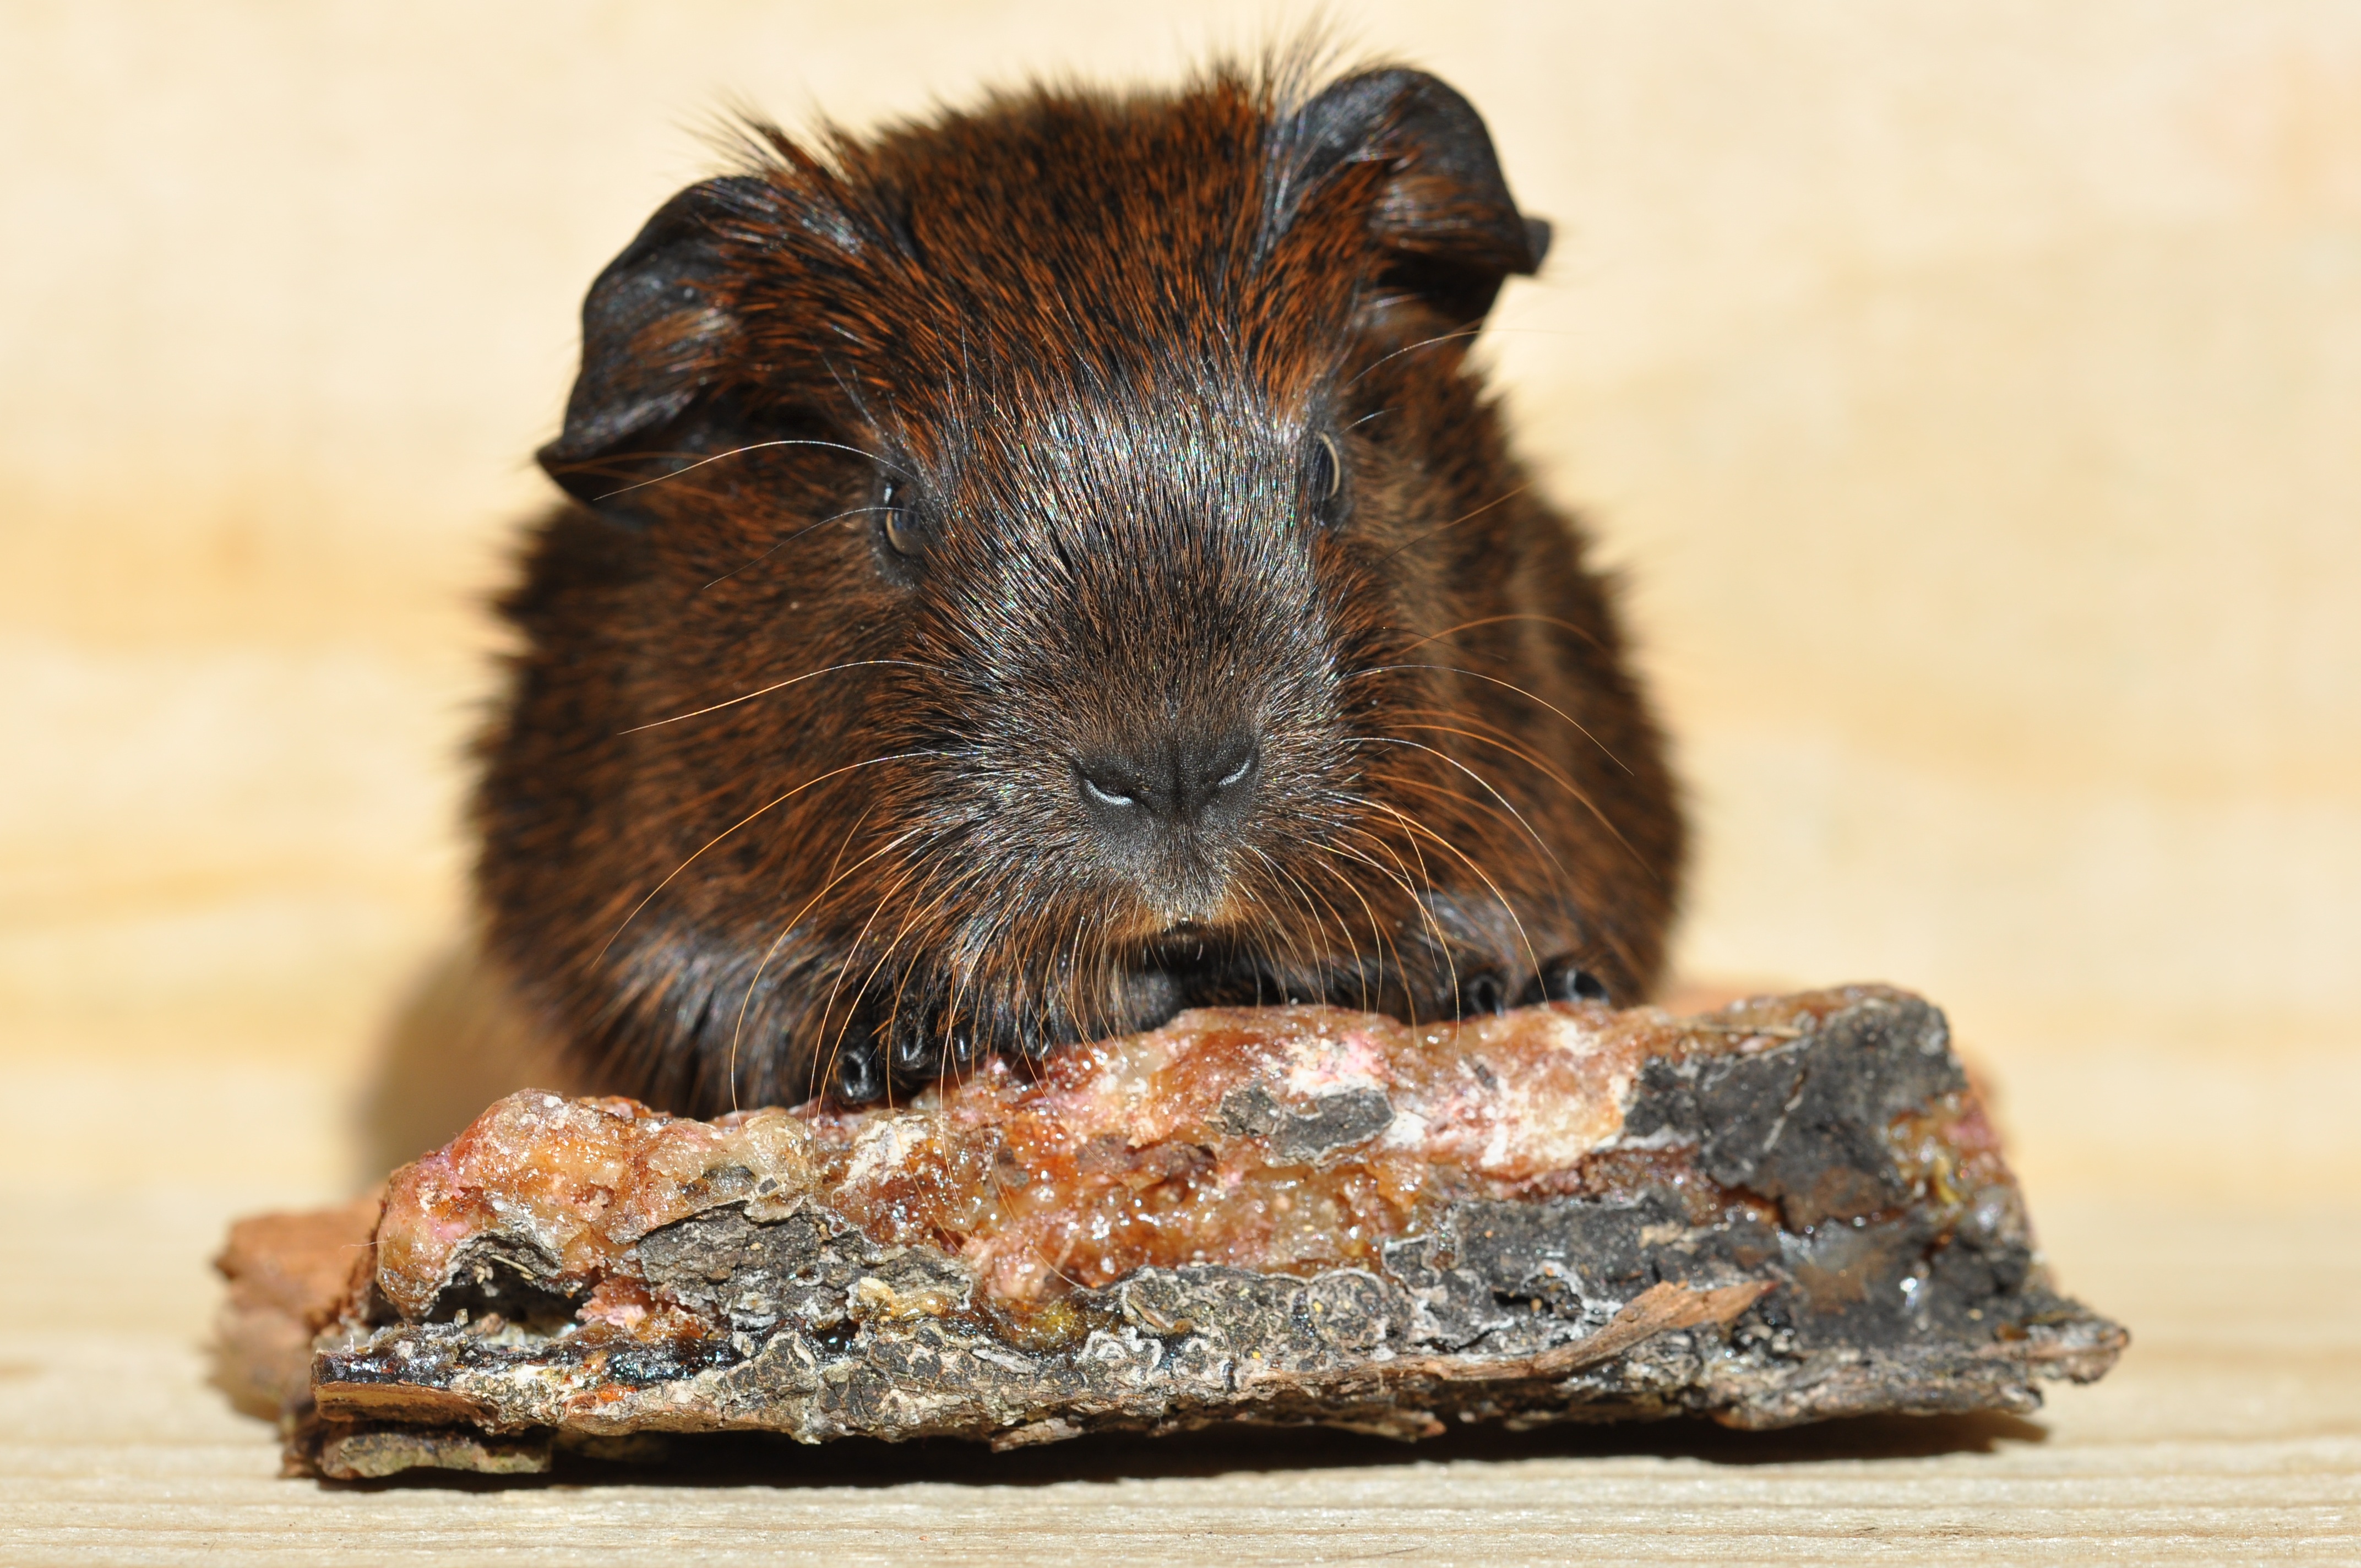
cute, brown, mammal, black, rodent, fauna, guinea pig, whiskers, vertebrate, nager, young animal, smooth hair, gerbil, gold agouti, degu